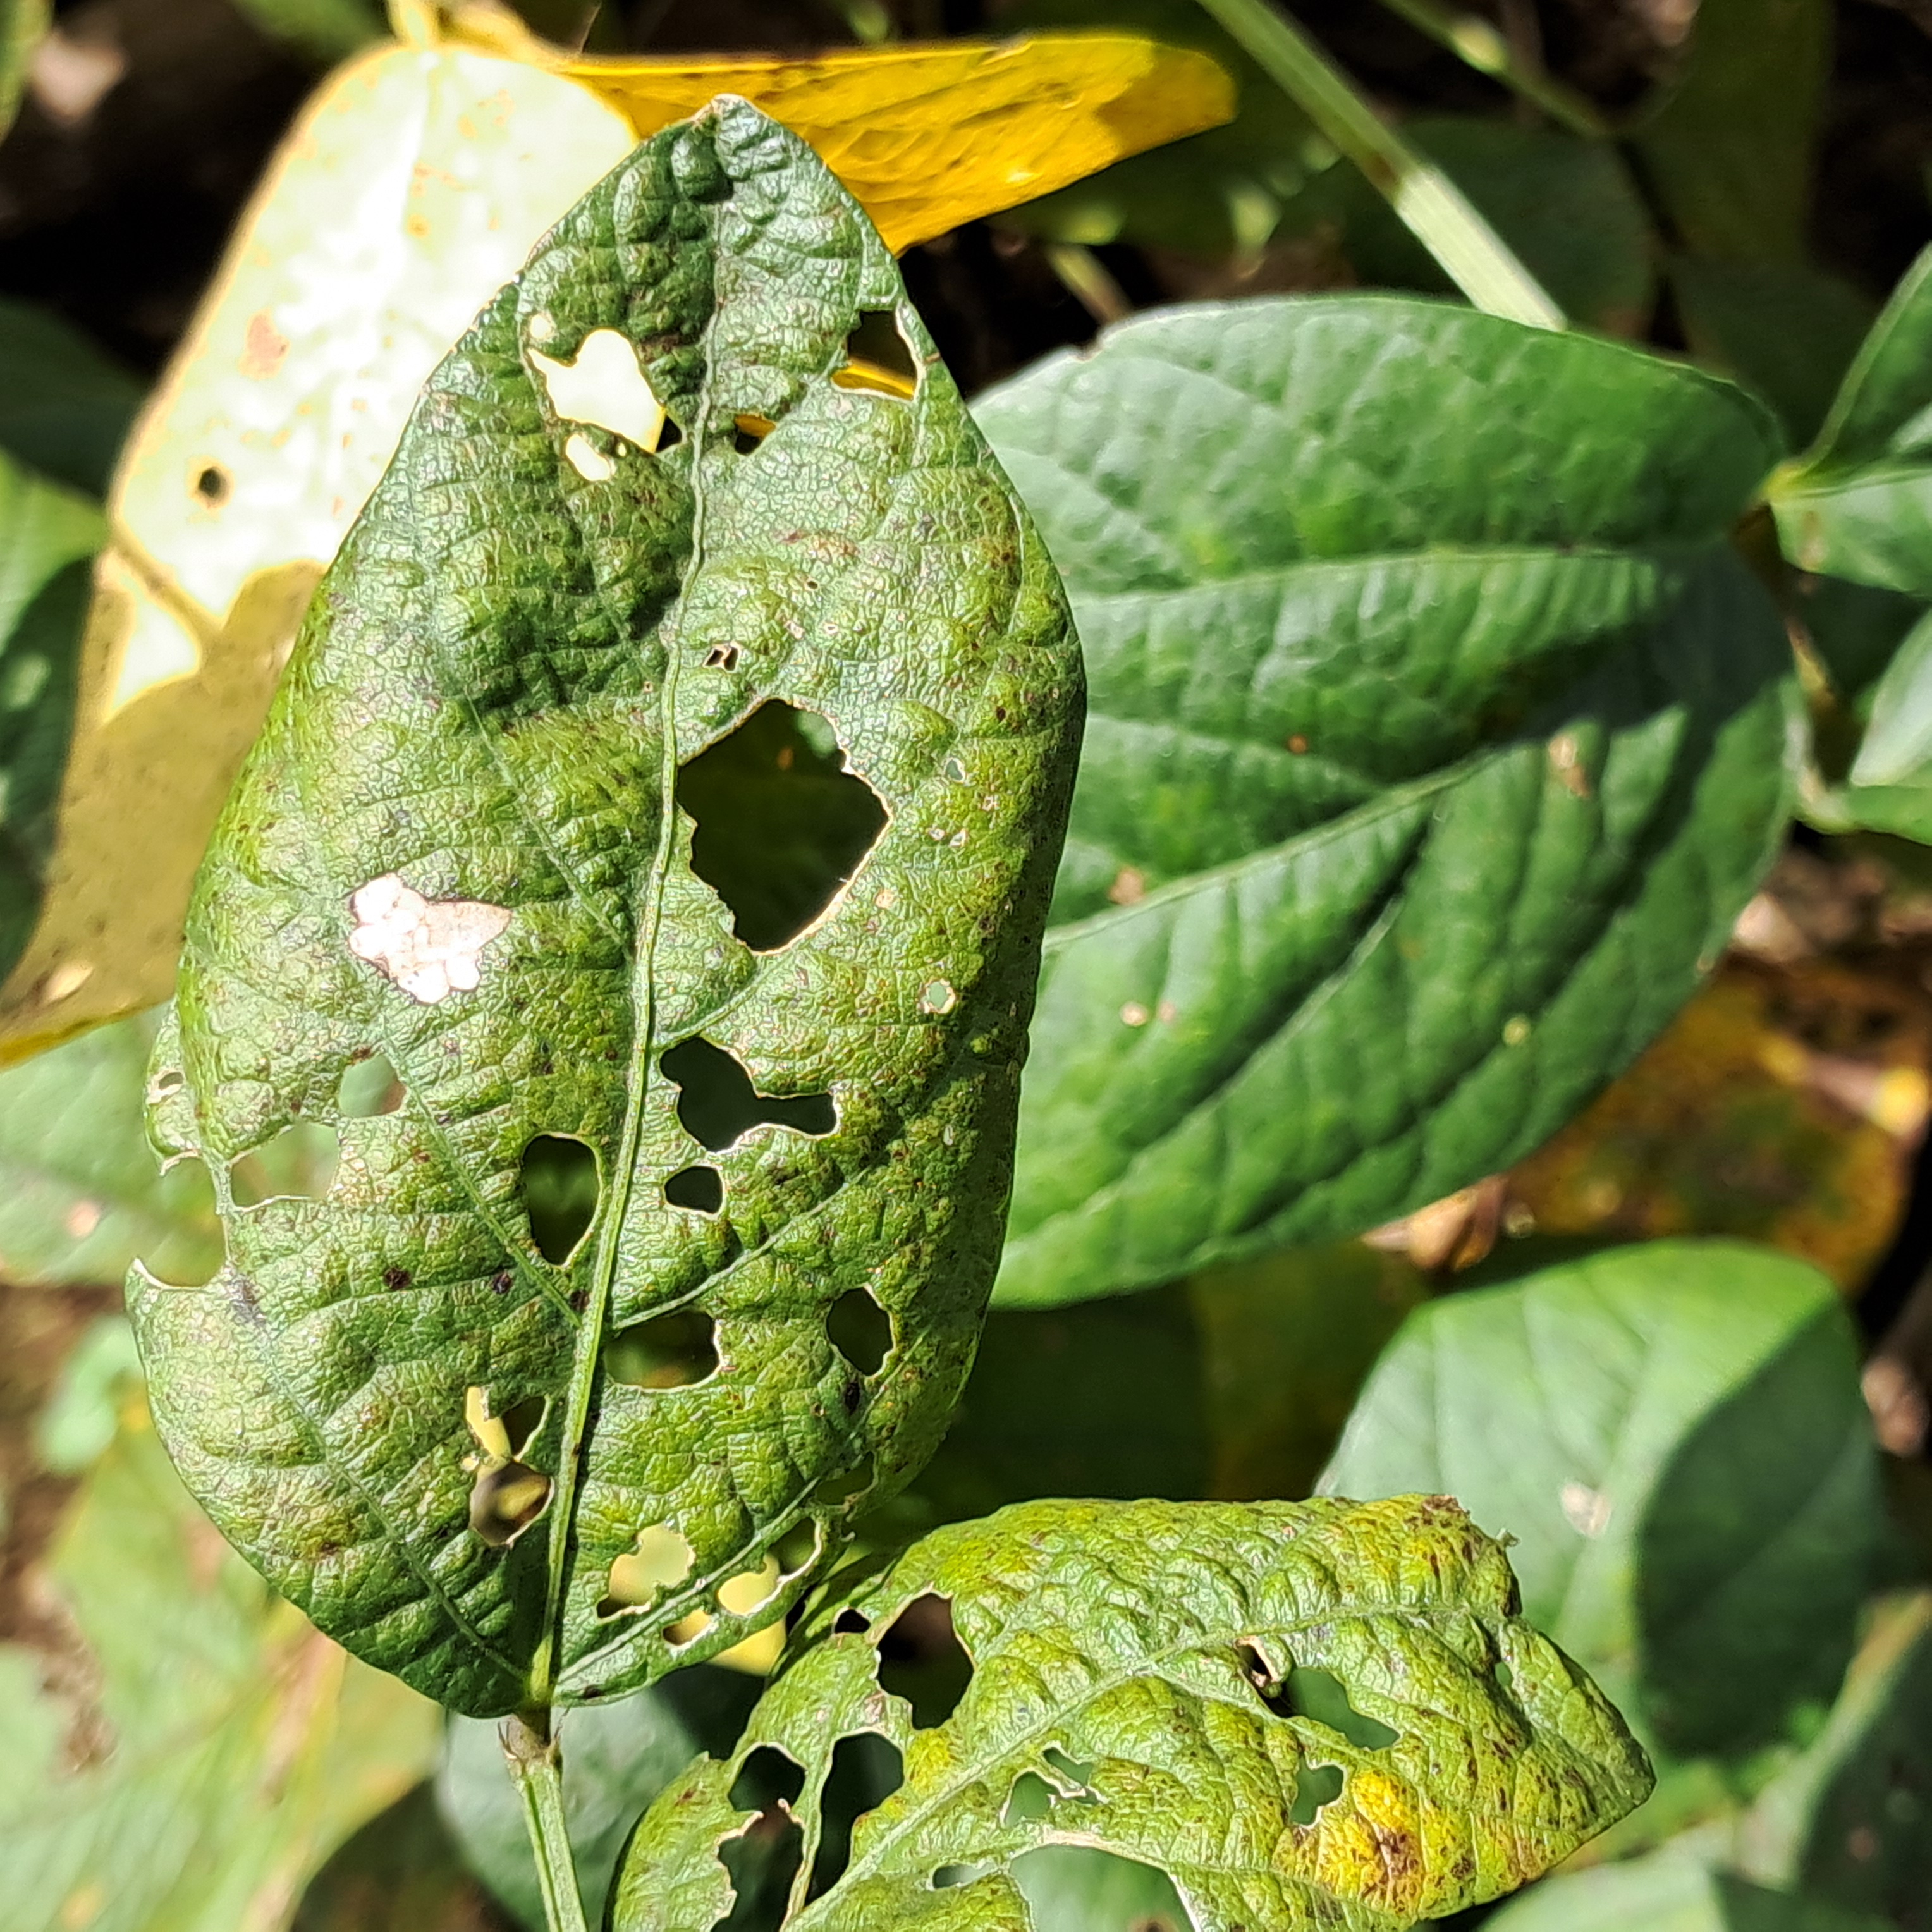
Label: Mosaic